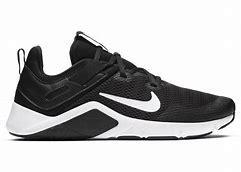
Brand: Nike
Model: Legend Essential 3 Next Nature